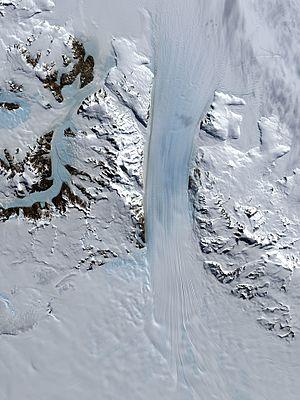
La chaîne Transantarctique, ou monts Transantarctiques, est une longue chaîne de montagnes située en Antarctique et traversant une grande partie du continent, de la terre Victoria à la mer de Weddell, en séparant sa partie orientale d'une part de sa partie occidentale et de la côte ouest de la mer de Ross d'autre part. Elle est entrecoupée par de nombreux glaciers alimentés par l'inlandsis Est-Antarctique et s'épanchant depuis le plateau Antarctique. Elle culmine à 4 528 mètres d'altitude au mont Kirkpatrick et possède vingt sommets d'au moins 4 000 mètres d'altitude. Malgré le climat polaire qui y règne, la glace n'est pas partout présente dans la chaîne, à l'instar des vallées sèches de McMurdo où les précipitations sont rares et l'évaporation intense en été, même si des cours d'eau intermittents issus de la fonte des glaciers parviennent brièvement à se former ; en hiver il fait généralement trop froid pour que la neige puisse tomber, en particulier au sud et à haute altitude, où elle s'accumule essentiellement sous l'effet du vent.